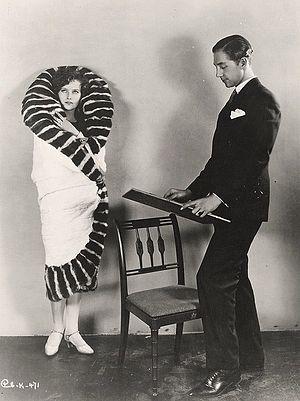
Max Rée est un costumier et directeur artistique danois, né le 7 octobre 1889 à Copenhague, mort le 7 mars 1953 à Los Angeles.